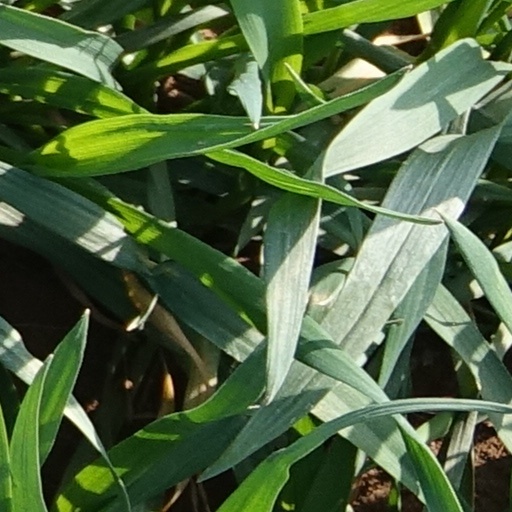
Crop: wheat